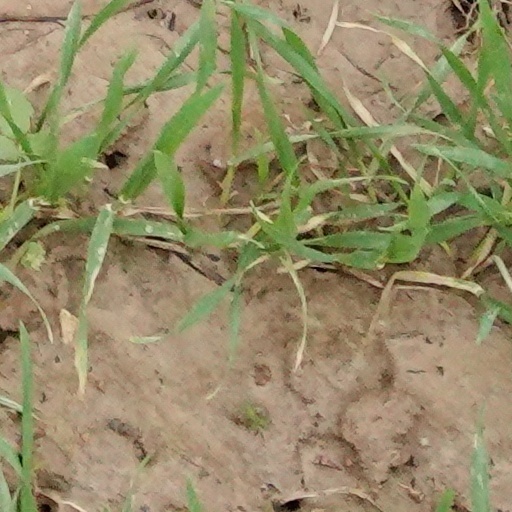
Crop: wheat